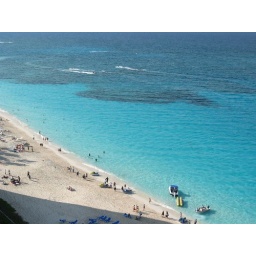
beach when we first got there, couldn't wait to go run in the ocean